Sherlock Holmes and the Railway Maniac

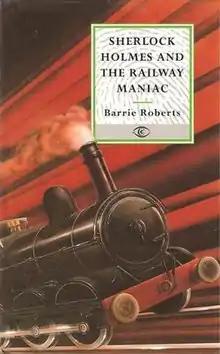
First edition

Sherlock Holmes and the Railway Maniac is a 1994 Sherlock Holmes pastiche novel by Barrie Roberts which pits Sherlock Holmes against an anarchist who is bombing trains.